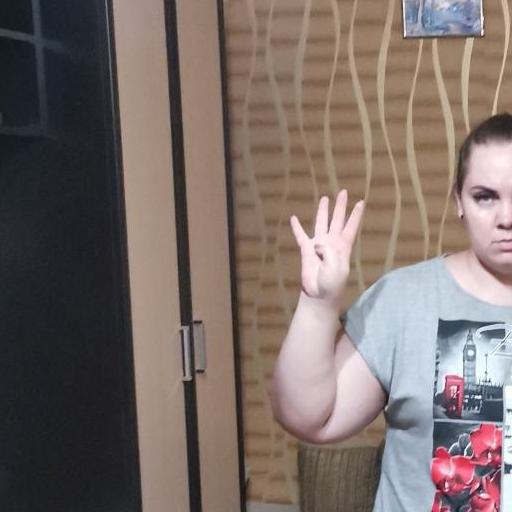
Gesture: four